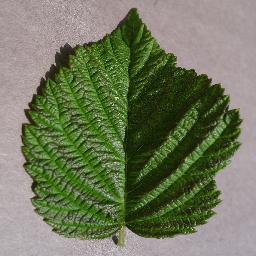
Label: Raspberry___healthy